Outline of Portugal

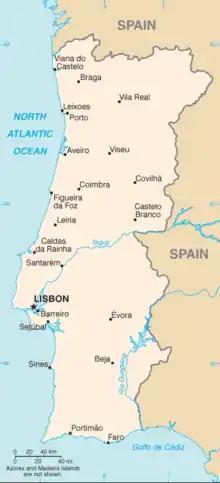
An enlargeable basic map of Continental Portugal.

The following outline is provided as an overview of and topical guide to Portugal: